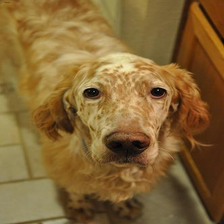
Species: dog
Breed: english setter